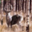
Label: deer